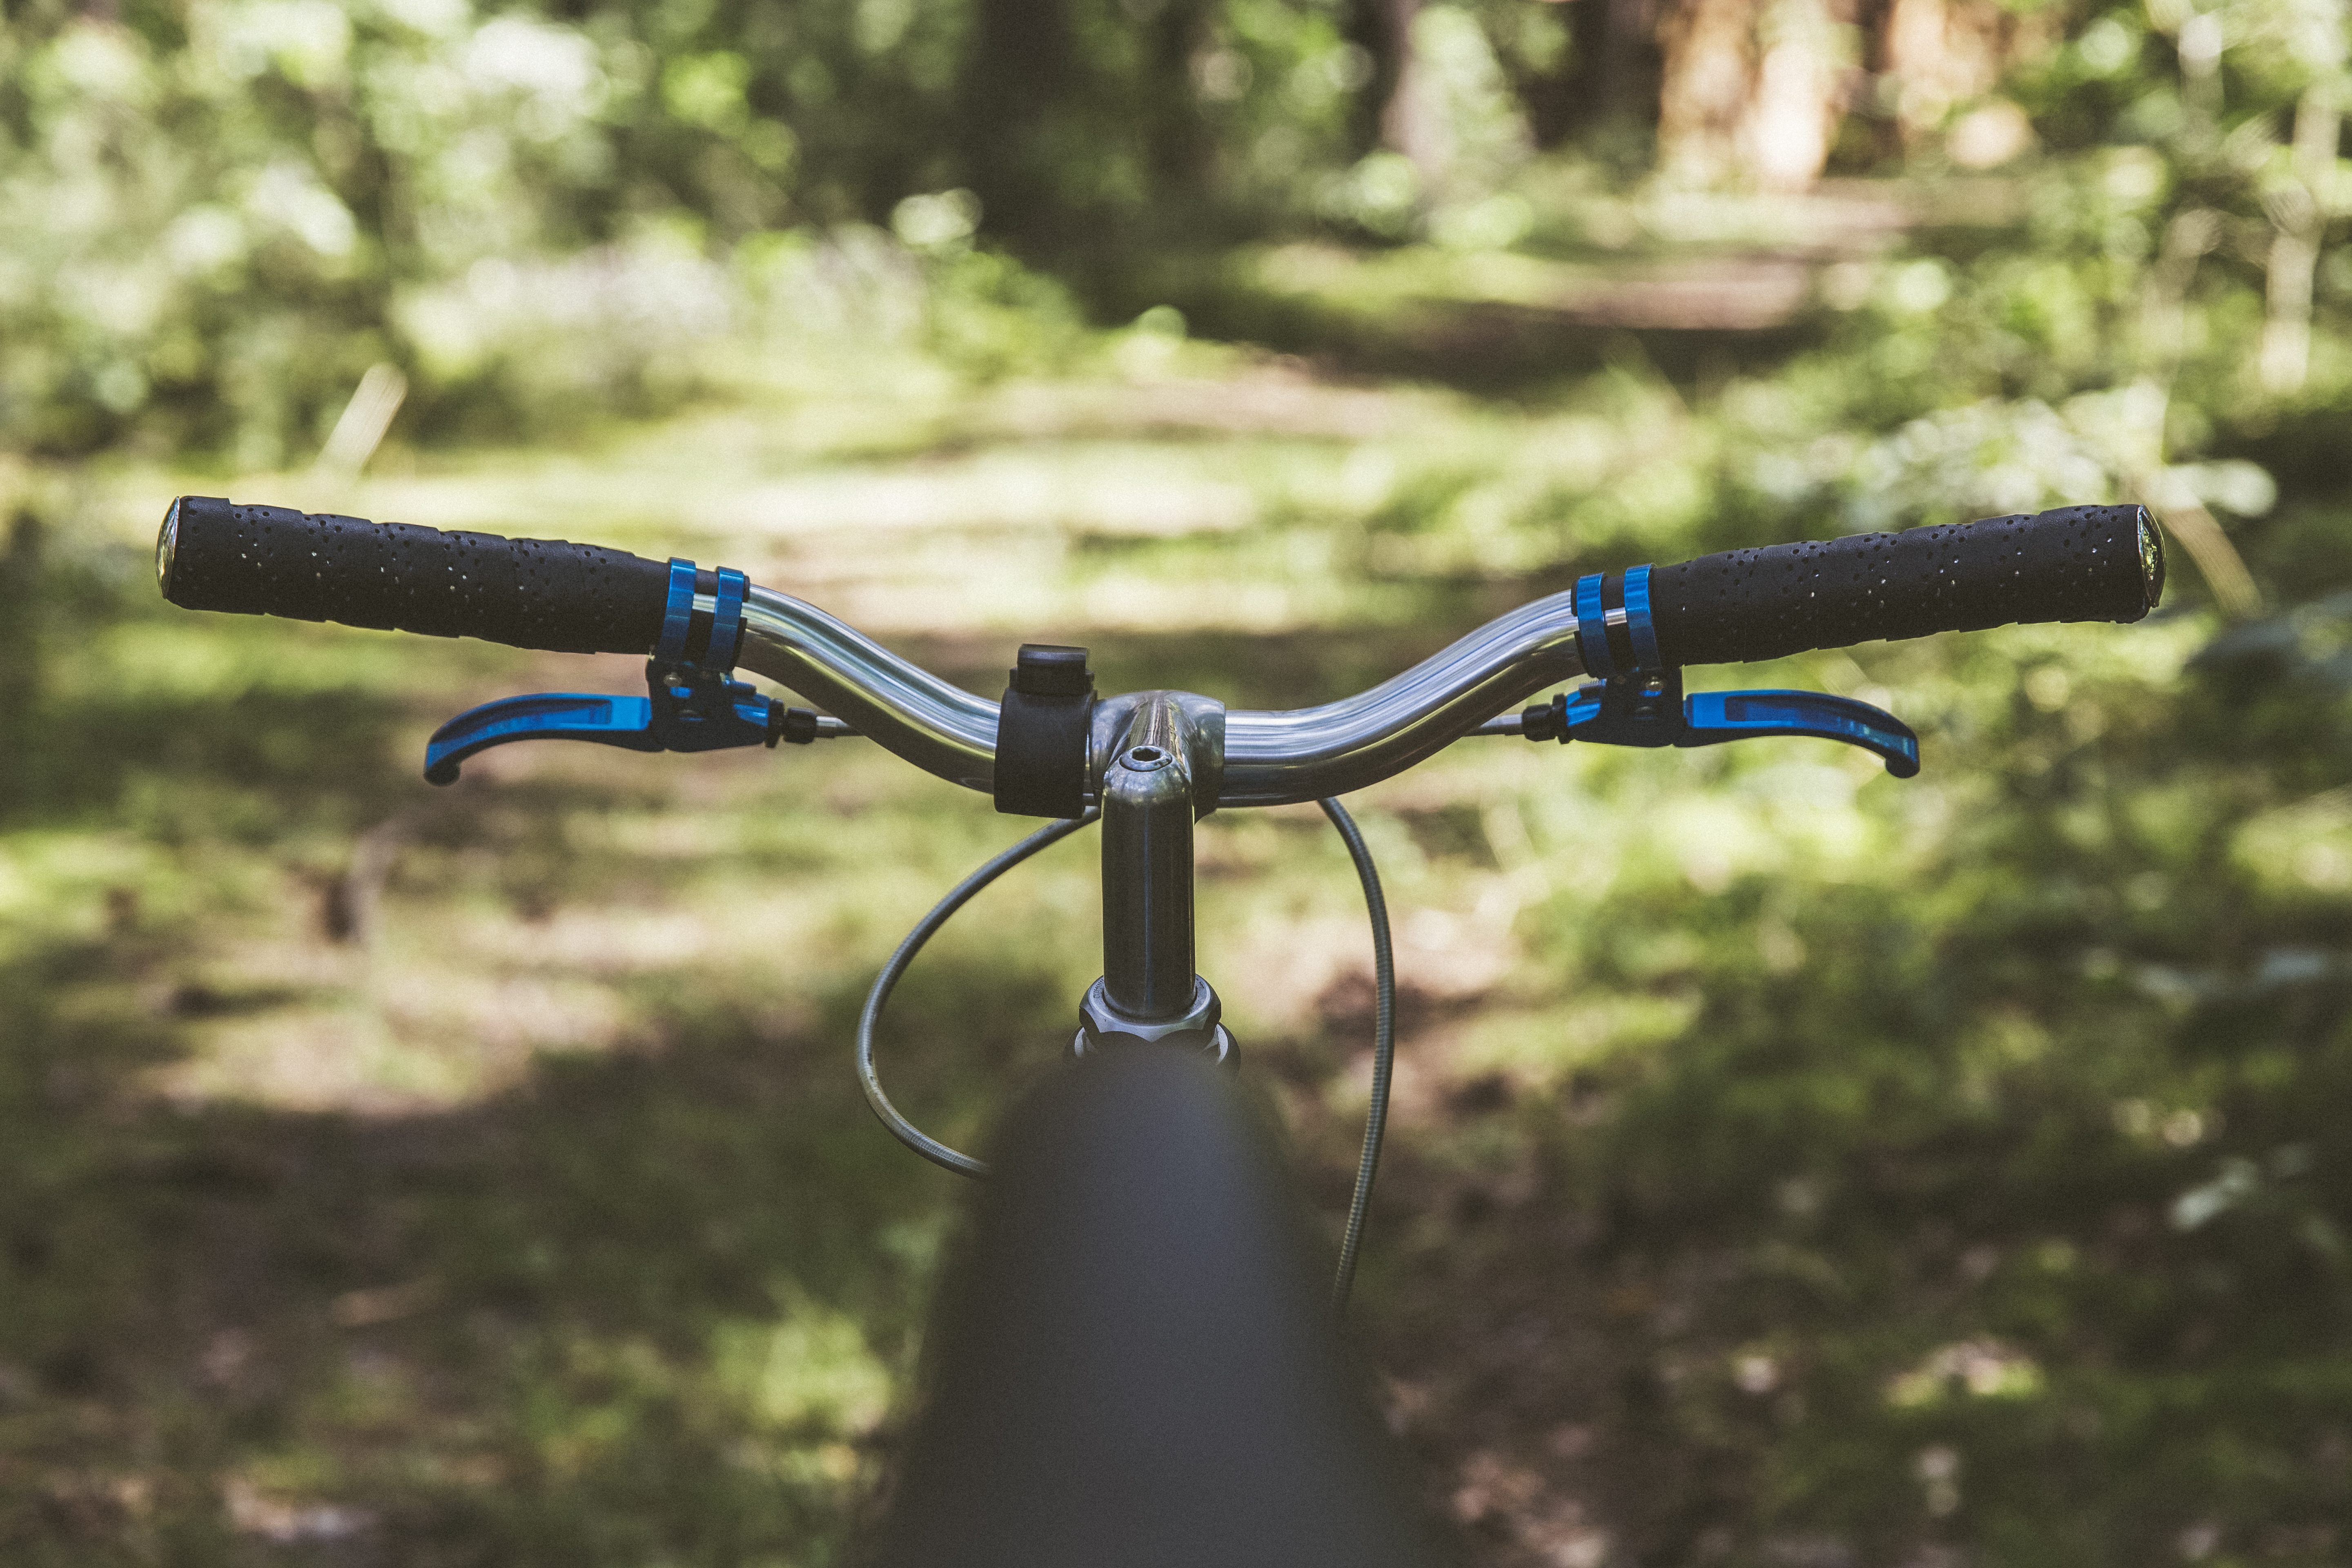
landscape, tree, nature, grass, blur, wheel, bicycle, bike, urban, steel, recreation, environment, green, vehicle, equipment, color, park, frame, clean, fixed gear, leisure, cycle, mountain bike, bridle, outdoors, cycling, design, daylight, style, classic, brakes, customized, bicycle frame, racing bike, transportation system